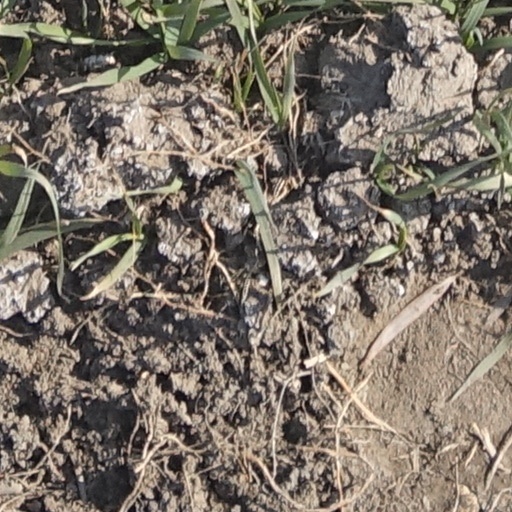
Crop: wheat